Dui (vessel)

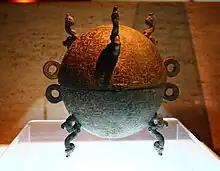
Bronze "dui" vessel with inlaid geometric cloud pattern, Hubei Provincial Museum.

A dui is a type of Chinese ritual bronze vessel used in the late Zhou dynasty and the Warring States period of ancient China. It was a food container used as a ritual vessel. Most "dui" consist of two bowls supported on three legs.